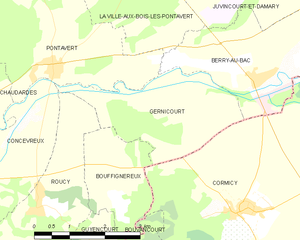
Carte des communes françaises: Gernicourt